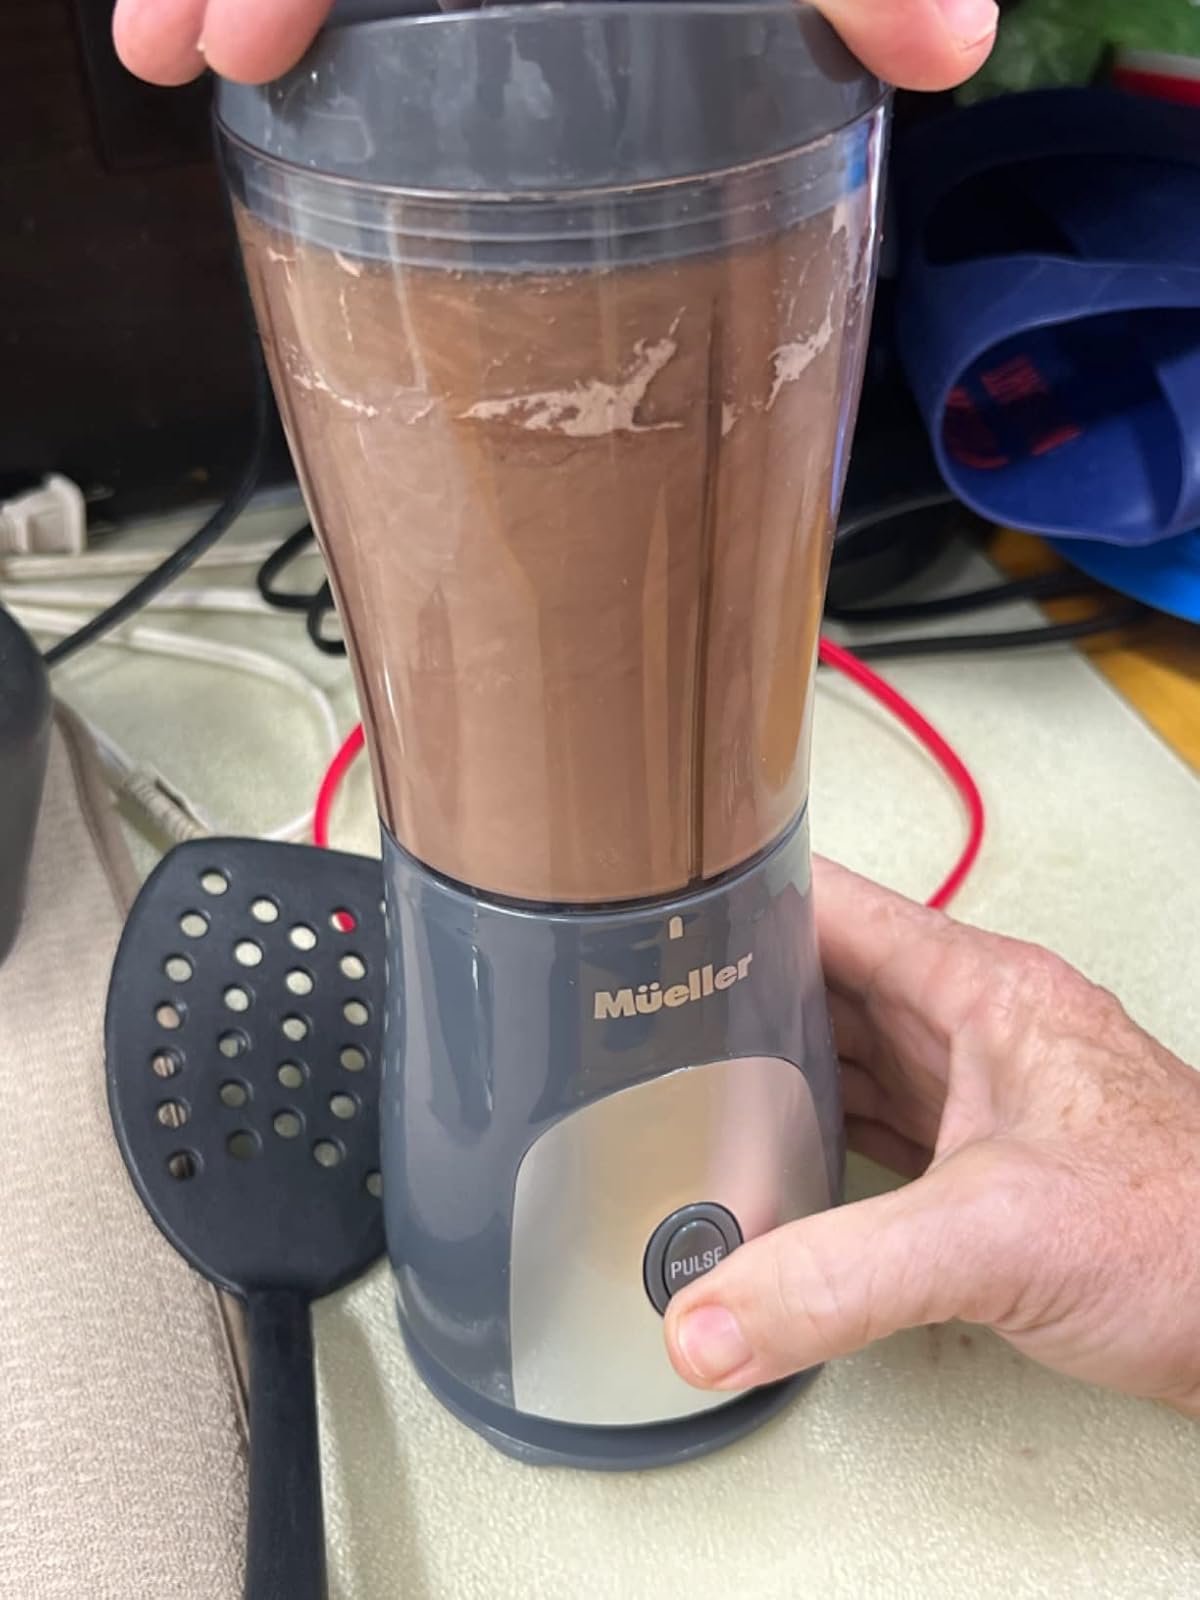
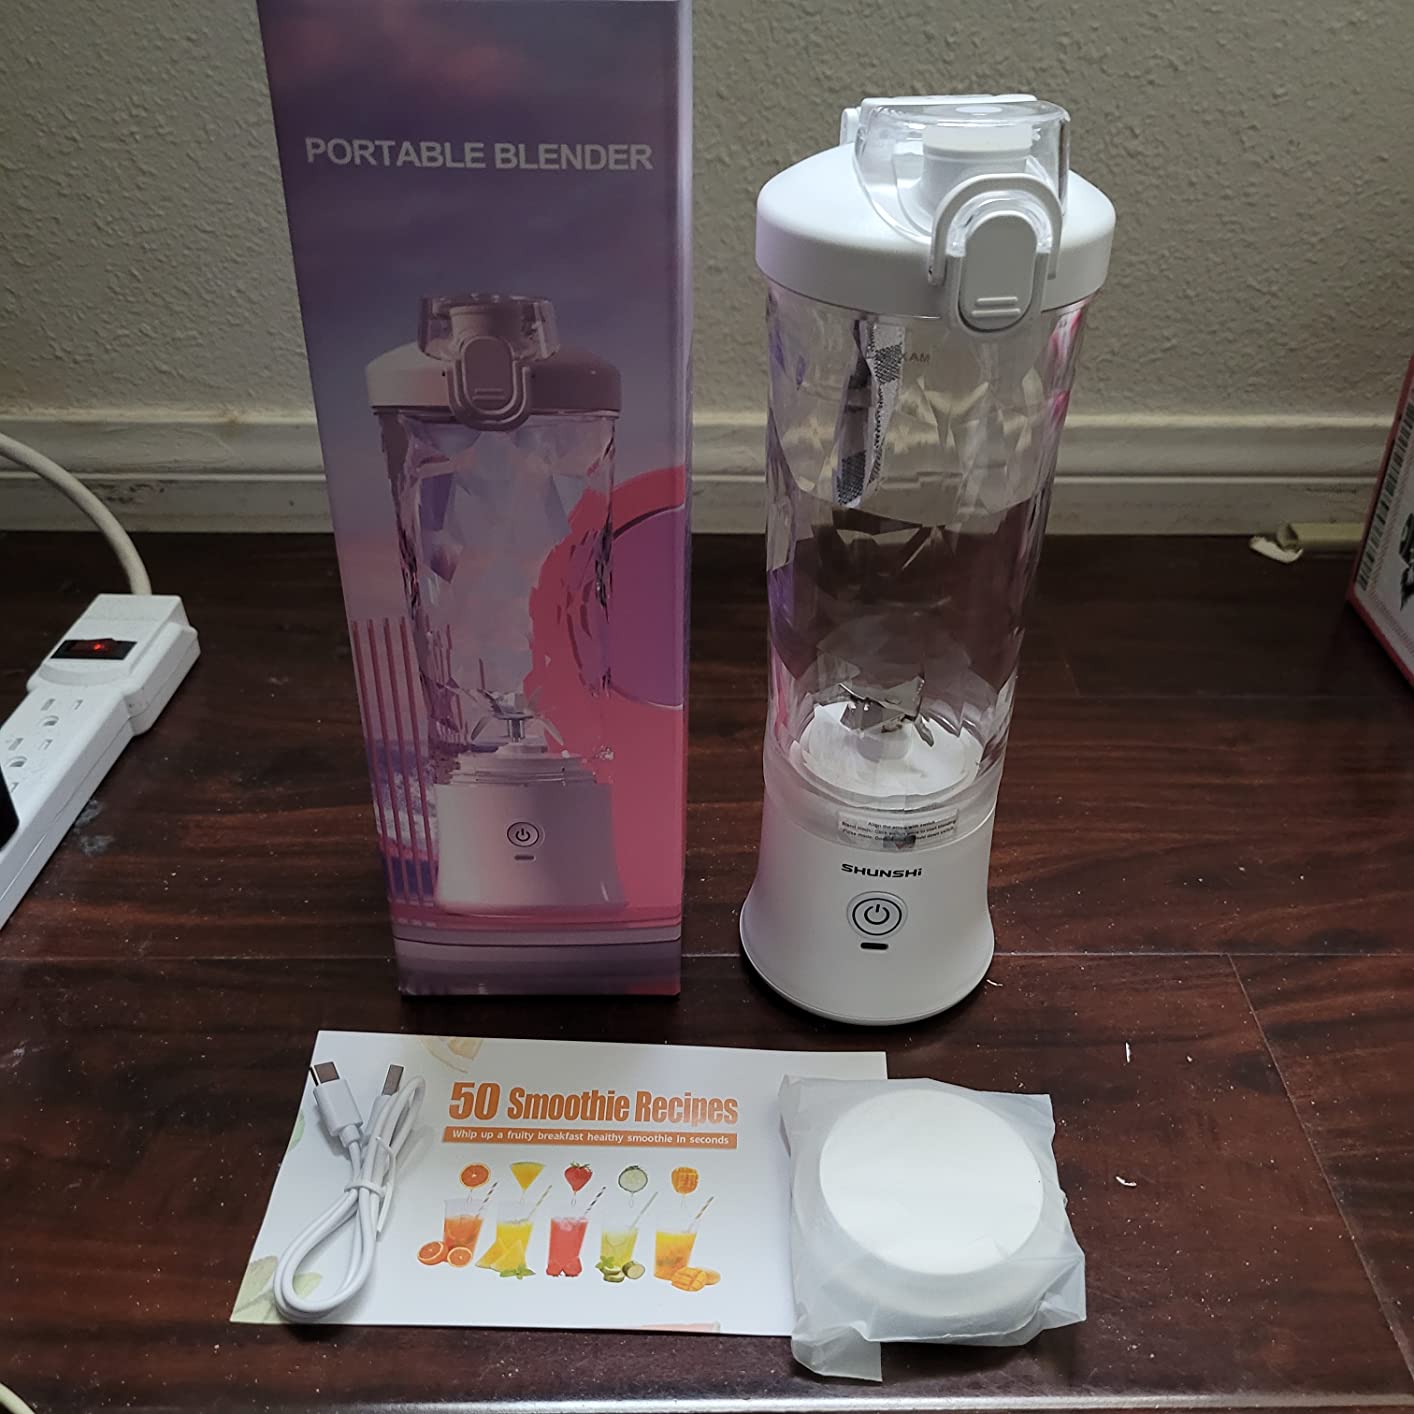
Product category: items_blender
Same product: no